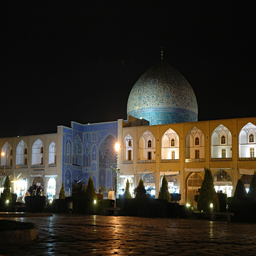
the most beautiful mosque in the world from the outside